The Cutting Edge: Going for the Gold

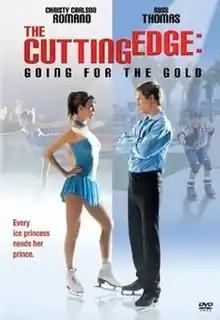
DVD cover

The Cutting Edge: Going for the Gold is a 2006 American sports-romantic drama film, the sequel to "The Cutting Edge" (1992), and the second installment in "The Cutting Edge" film series. The film premiered on February 7, 2006, on ABC Family and released on DVD on March 28, 2006, receiving 3.4 million viewers.